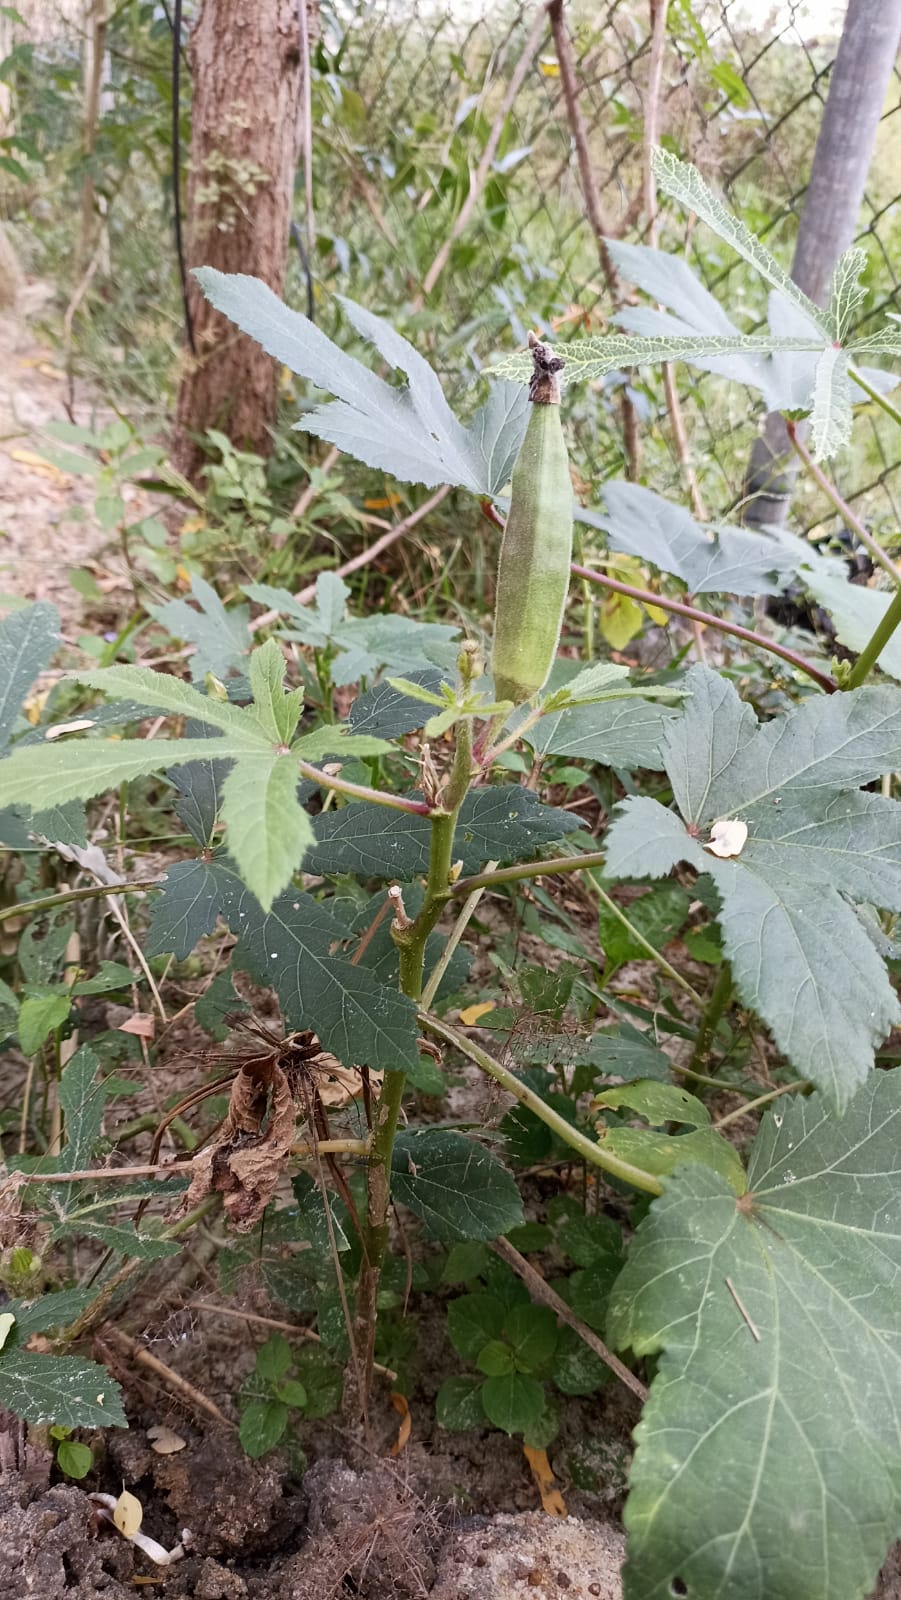
Label: Over-mature